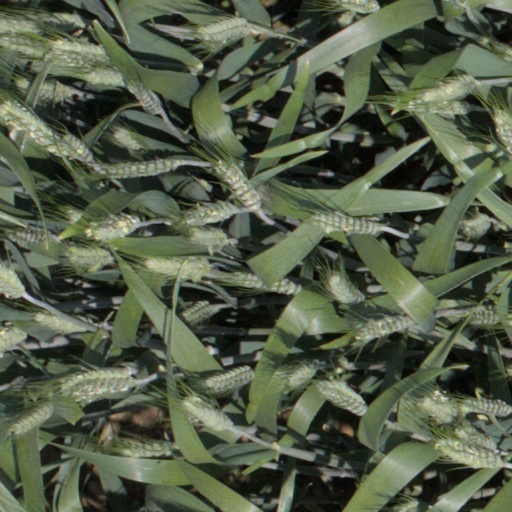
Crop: wheat